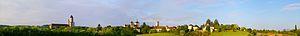
Martel est une commune du Sud-Ouest de la France, située dans le département du Lot en région Occitanie. Parfois appelée « la ville aux sept tours », Martel est une toute petite cité médiévale fondée au XIᵉ siècle par les vicomtes de Turenne, qui fut durant plus de cinq siècles la capitale de la partie quercynoise de la vicomté de Turenne.